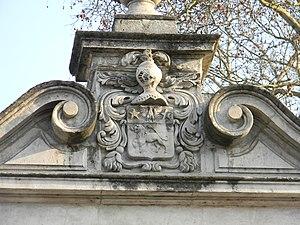
Détail de l'écusson figurant en haut du portail du château de la Pape à Rillieux-la-Pape
Rillieux-la-Pape est une commune française, située dans la métropole de Lyon, en région Auvergne-Rhône-Alpes. Ses habitants sont appelés les Rilliards.